Eric Singer

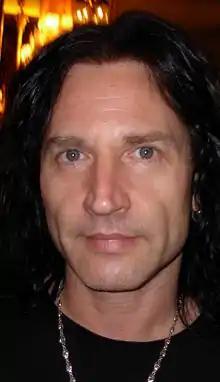
Singer in 2008

Eric Singer (born Eric Doyle Mensinger; May 12, 1958) is an American drummer. Associated with the hard rock band Kiss on and off from 1991 until the band's retirement in 2023, he has also performed with artists such as Black Sabbath, Alice Cooper, Lita Ford, Badlands, Brian May and Gary Moore as well as his own band ESP. In his career, Singer has appeared on over 75 albums and 11 EPs.